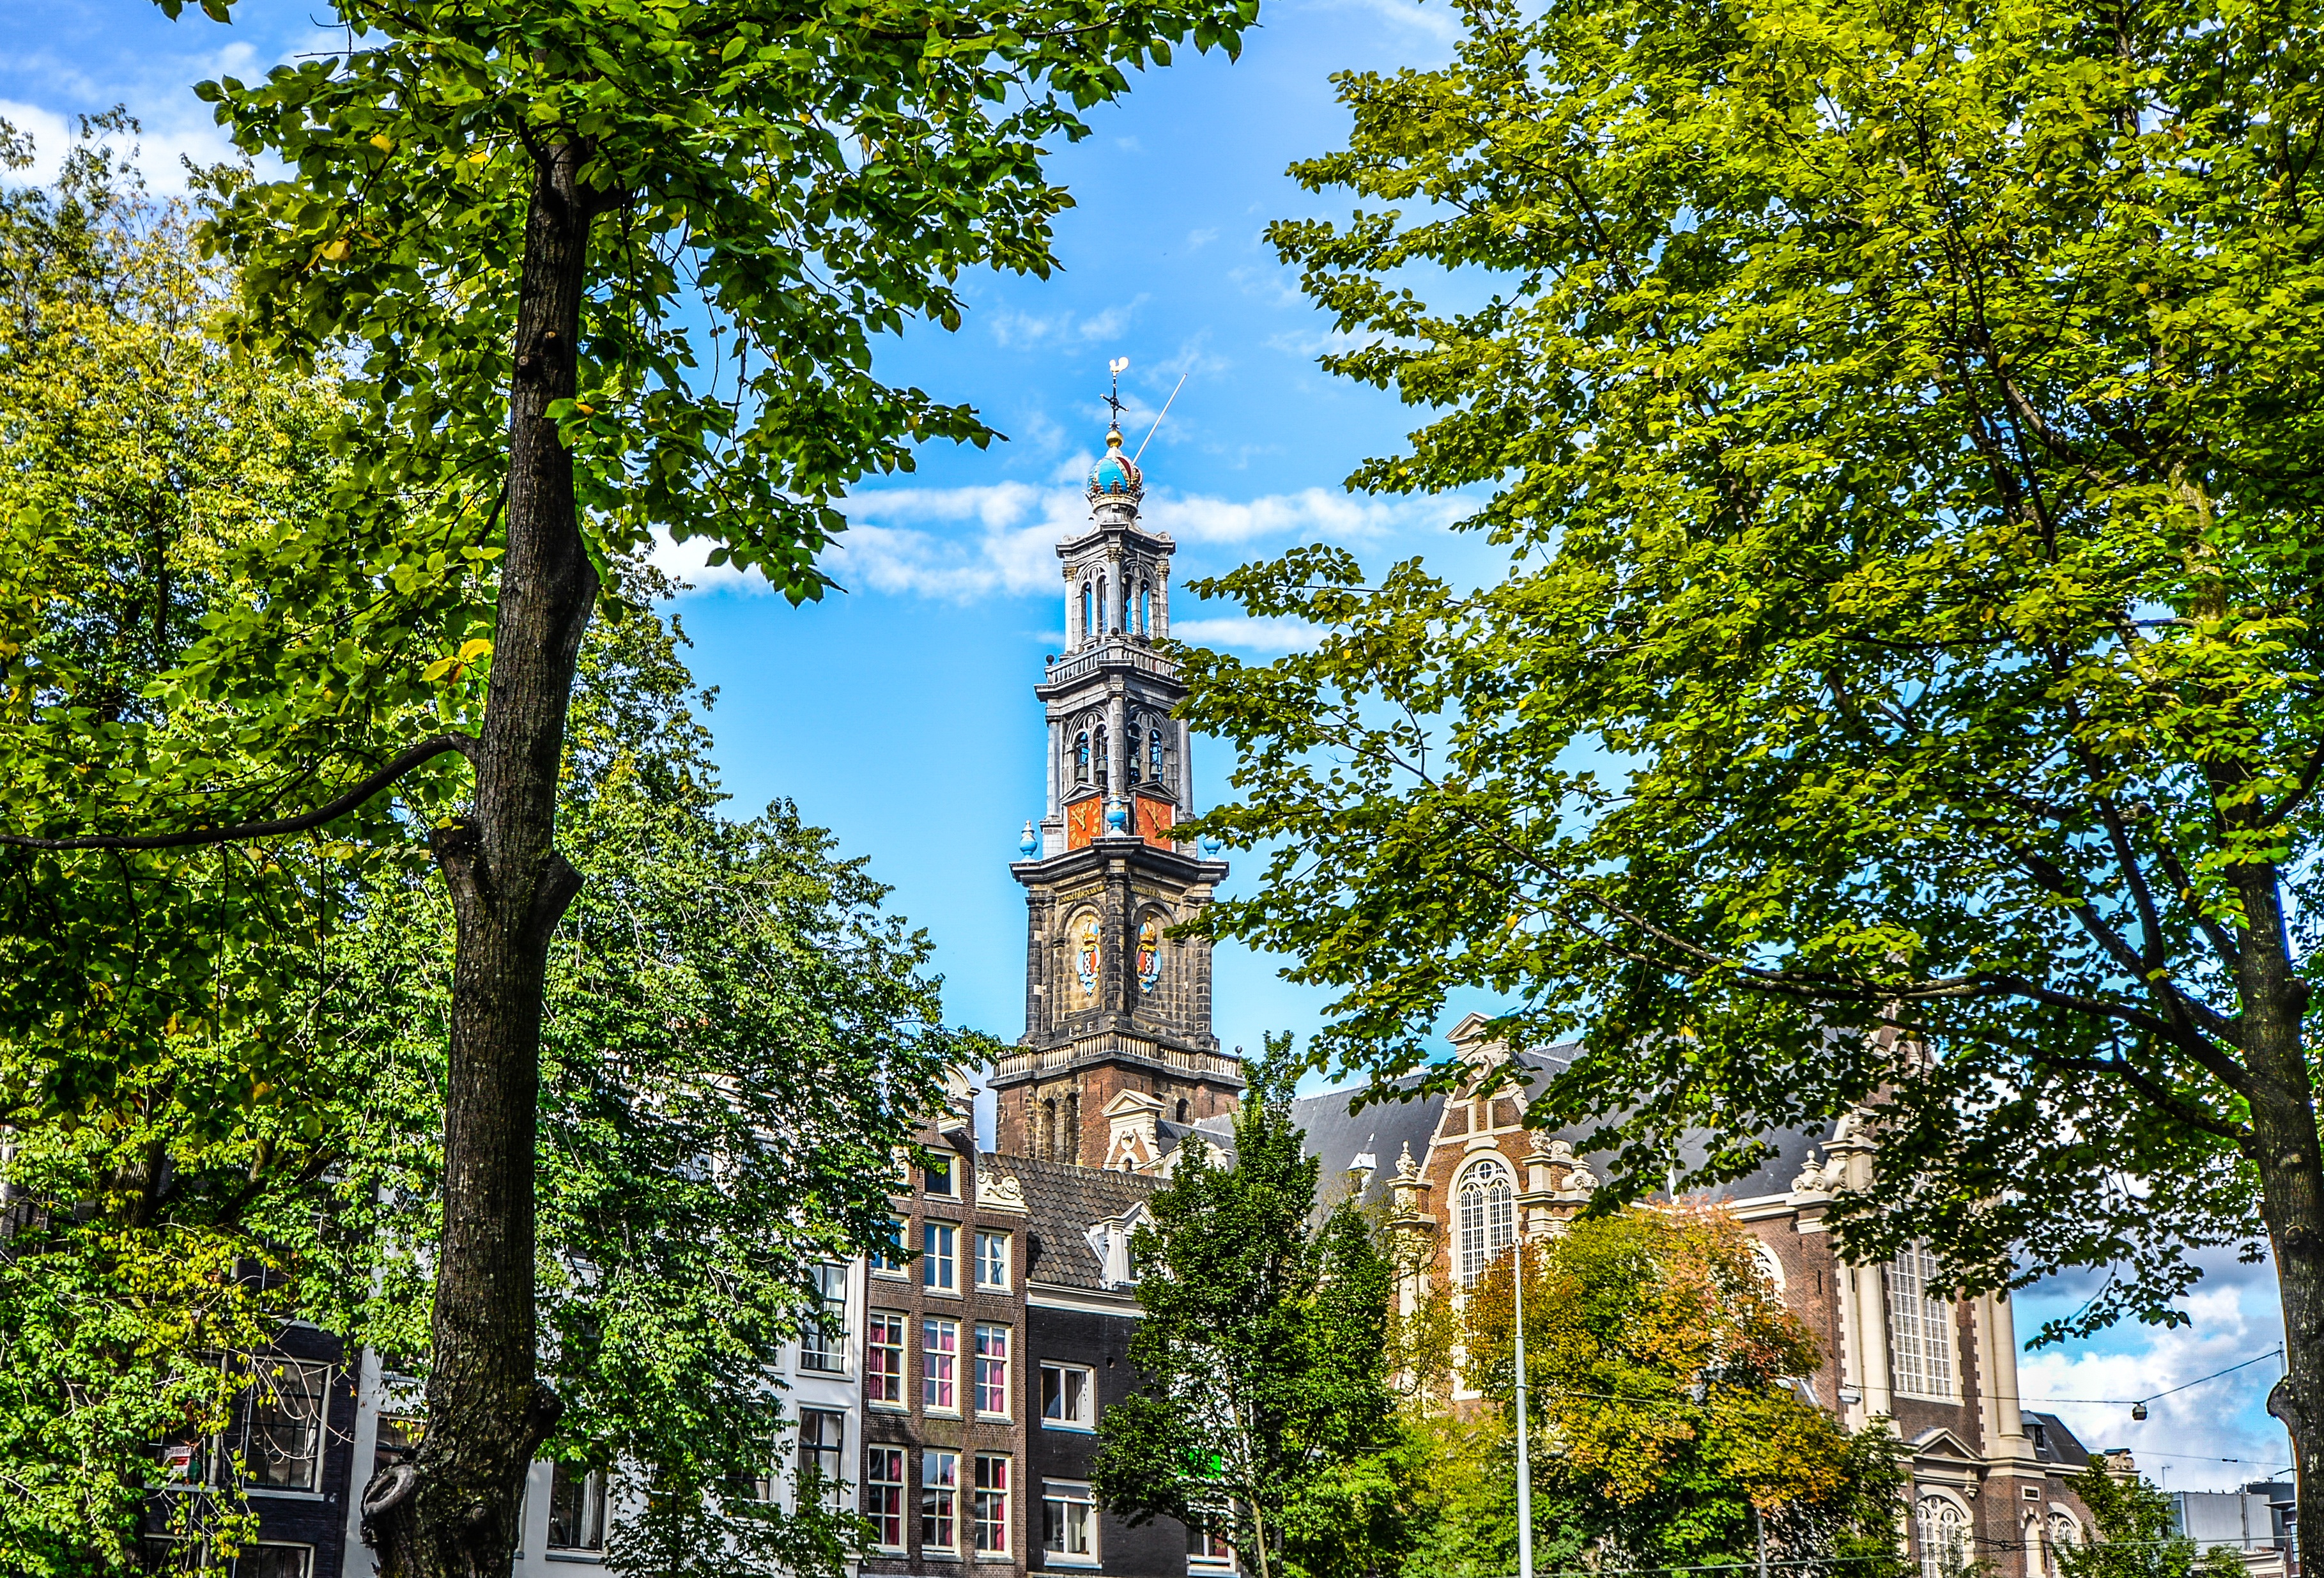
tree, architecture, plant, flower, building, city, europe, tower, autumn, park, facade, historic, garden, tourism, holland, amsterdam, netherlands, dutch, history, estate, neighbourhood, urban area, woody plant